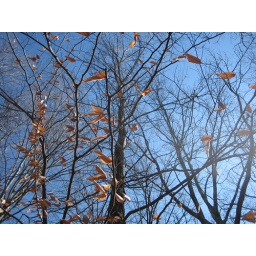
this was the only leafy tree in a group of bare trees.